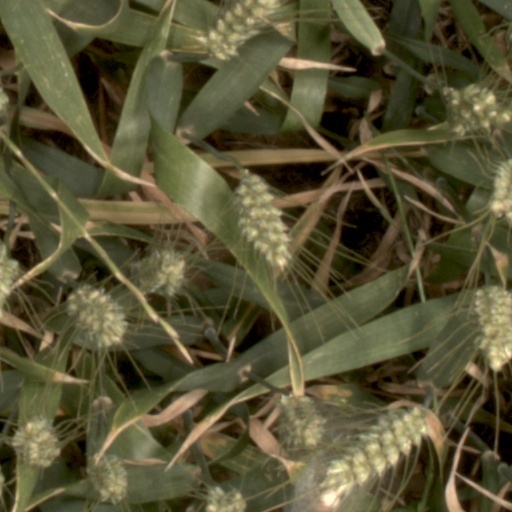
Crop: wheat